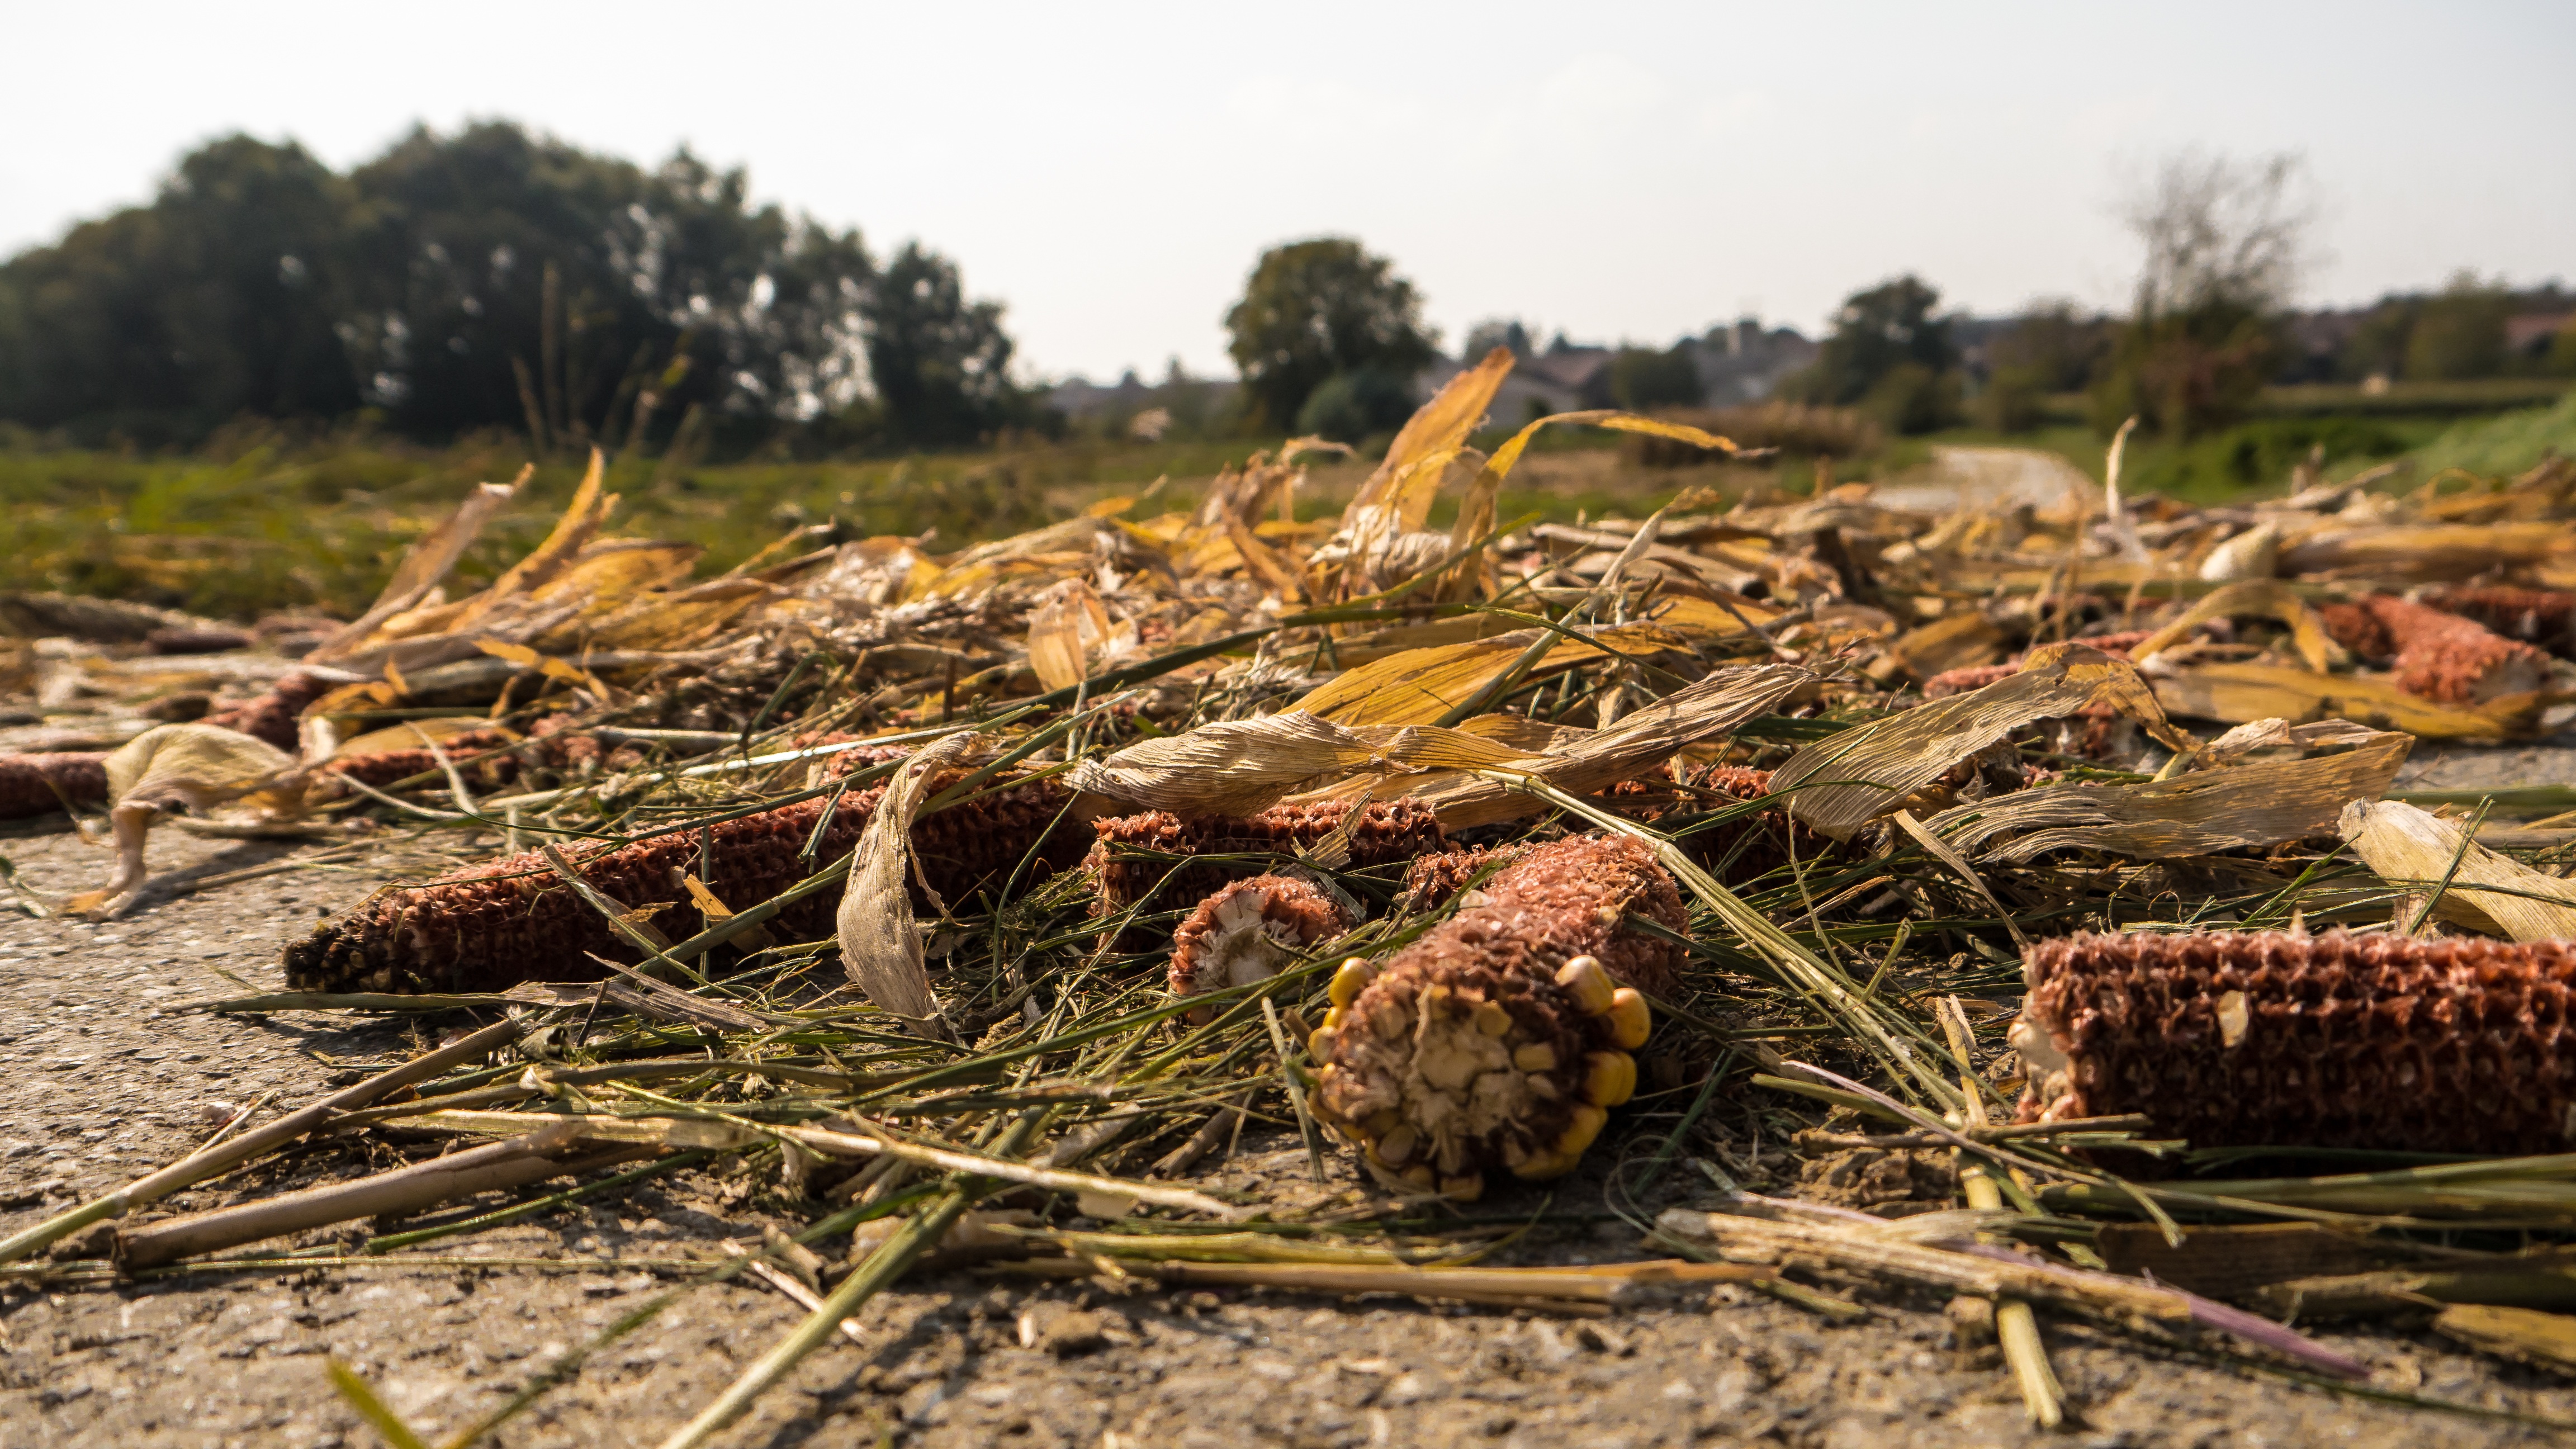
tree, grass, plant, wood, wildlife, harvest, crop, corn, agriculture, coconut, remains, after the harvest, grass family, crop residues